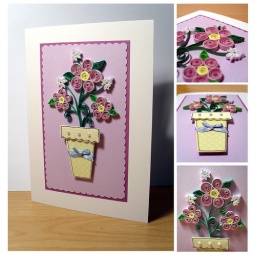
quilled flowers in pot